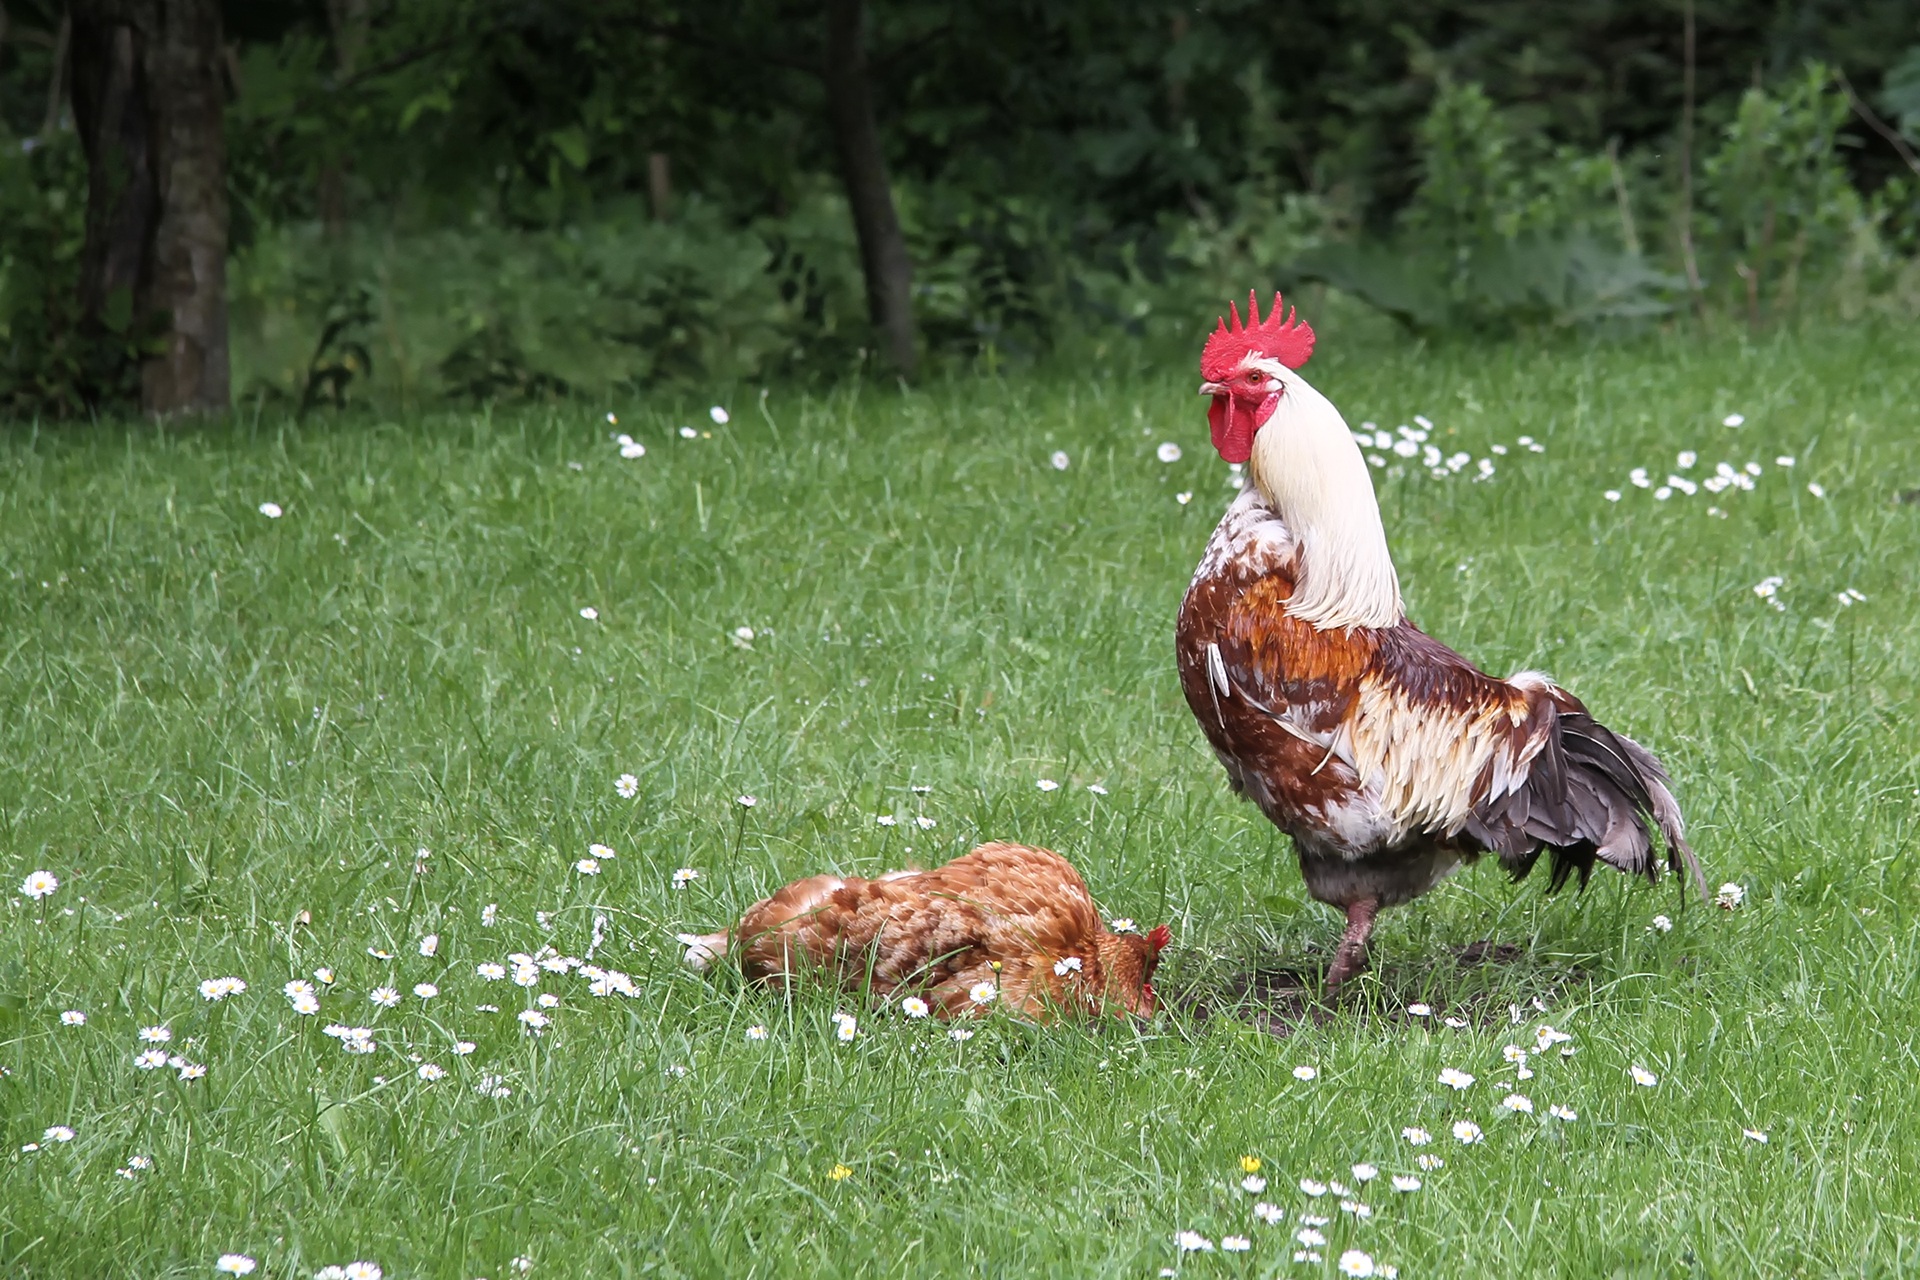
grass, bird, meadow, prairie, wildlife, chicken, fowl, fauna, poultry, hen, galliformes, vertebrate, hahn, phasianidae, gockel